Question: Please indicate a possible affordance area of bicycle that can be used for sitting
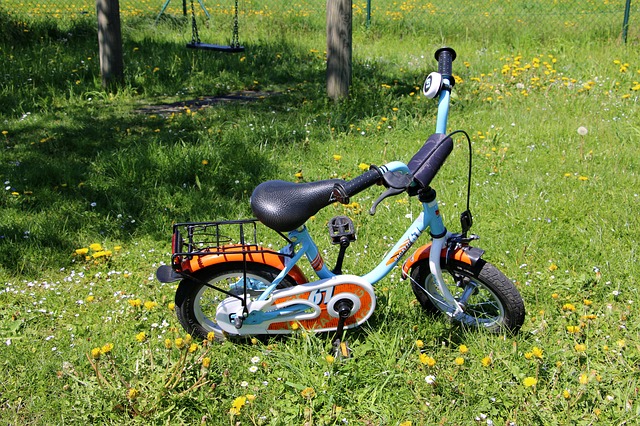
Answer: [249.5, 176.5, 346.5, 228.5]